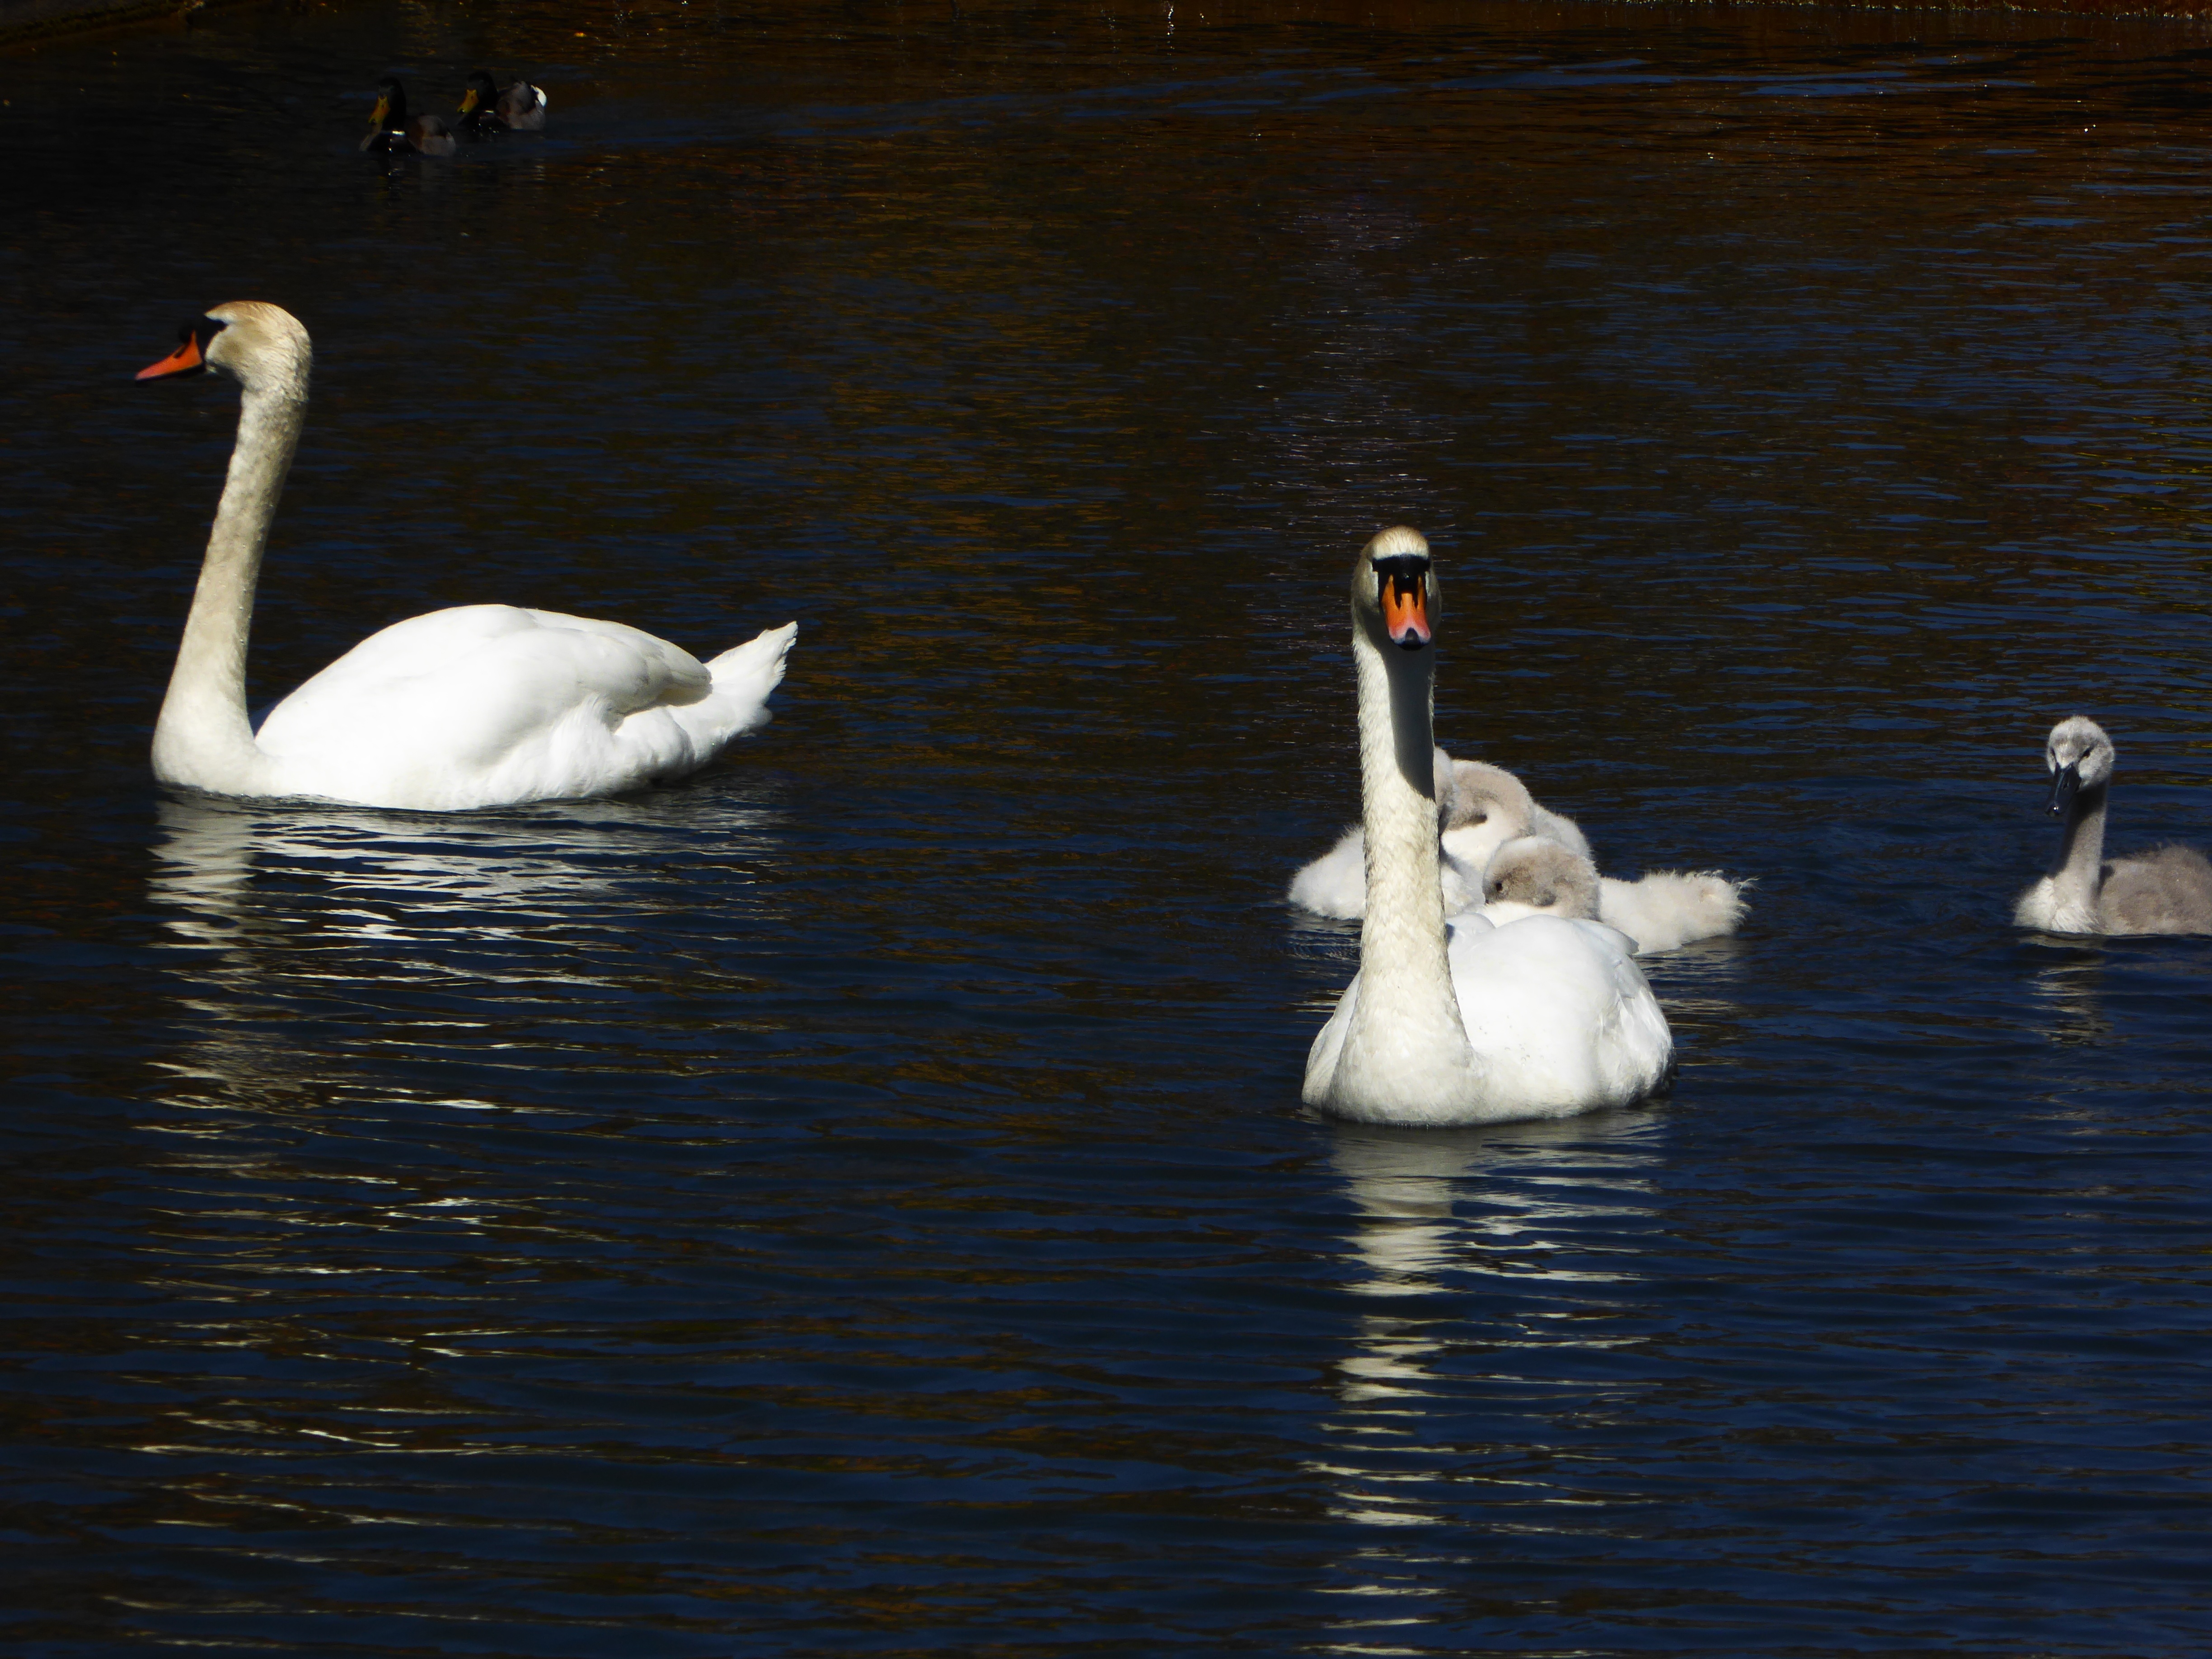
bird, wing, pond, swim, spring, reflection, beak, fauna, swan, family, vertebrate, waterfowl, water bird, ducks geese and swans